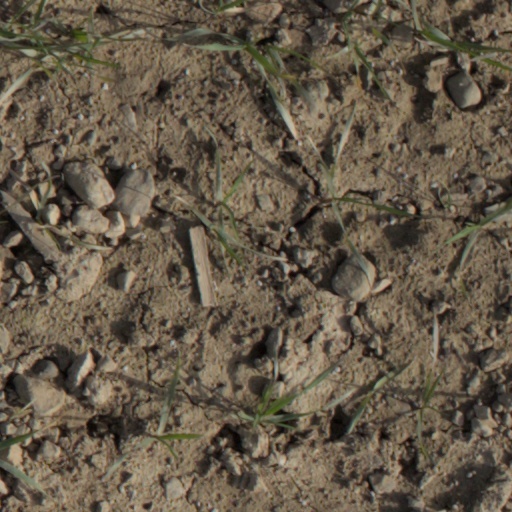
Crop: wheat